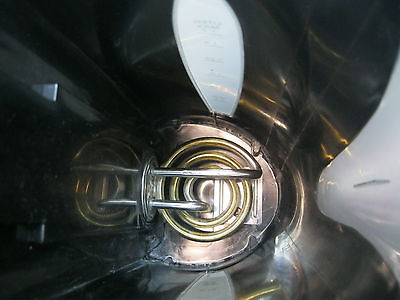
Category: kettle